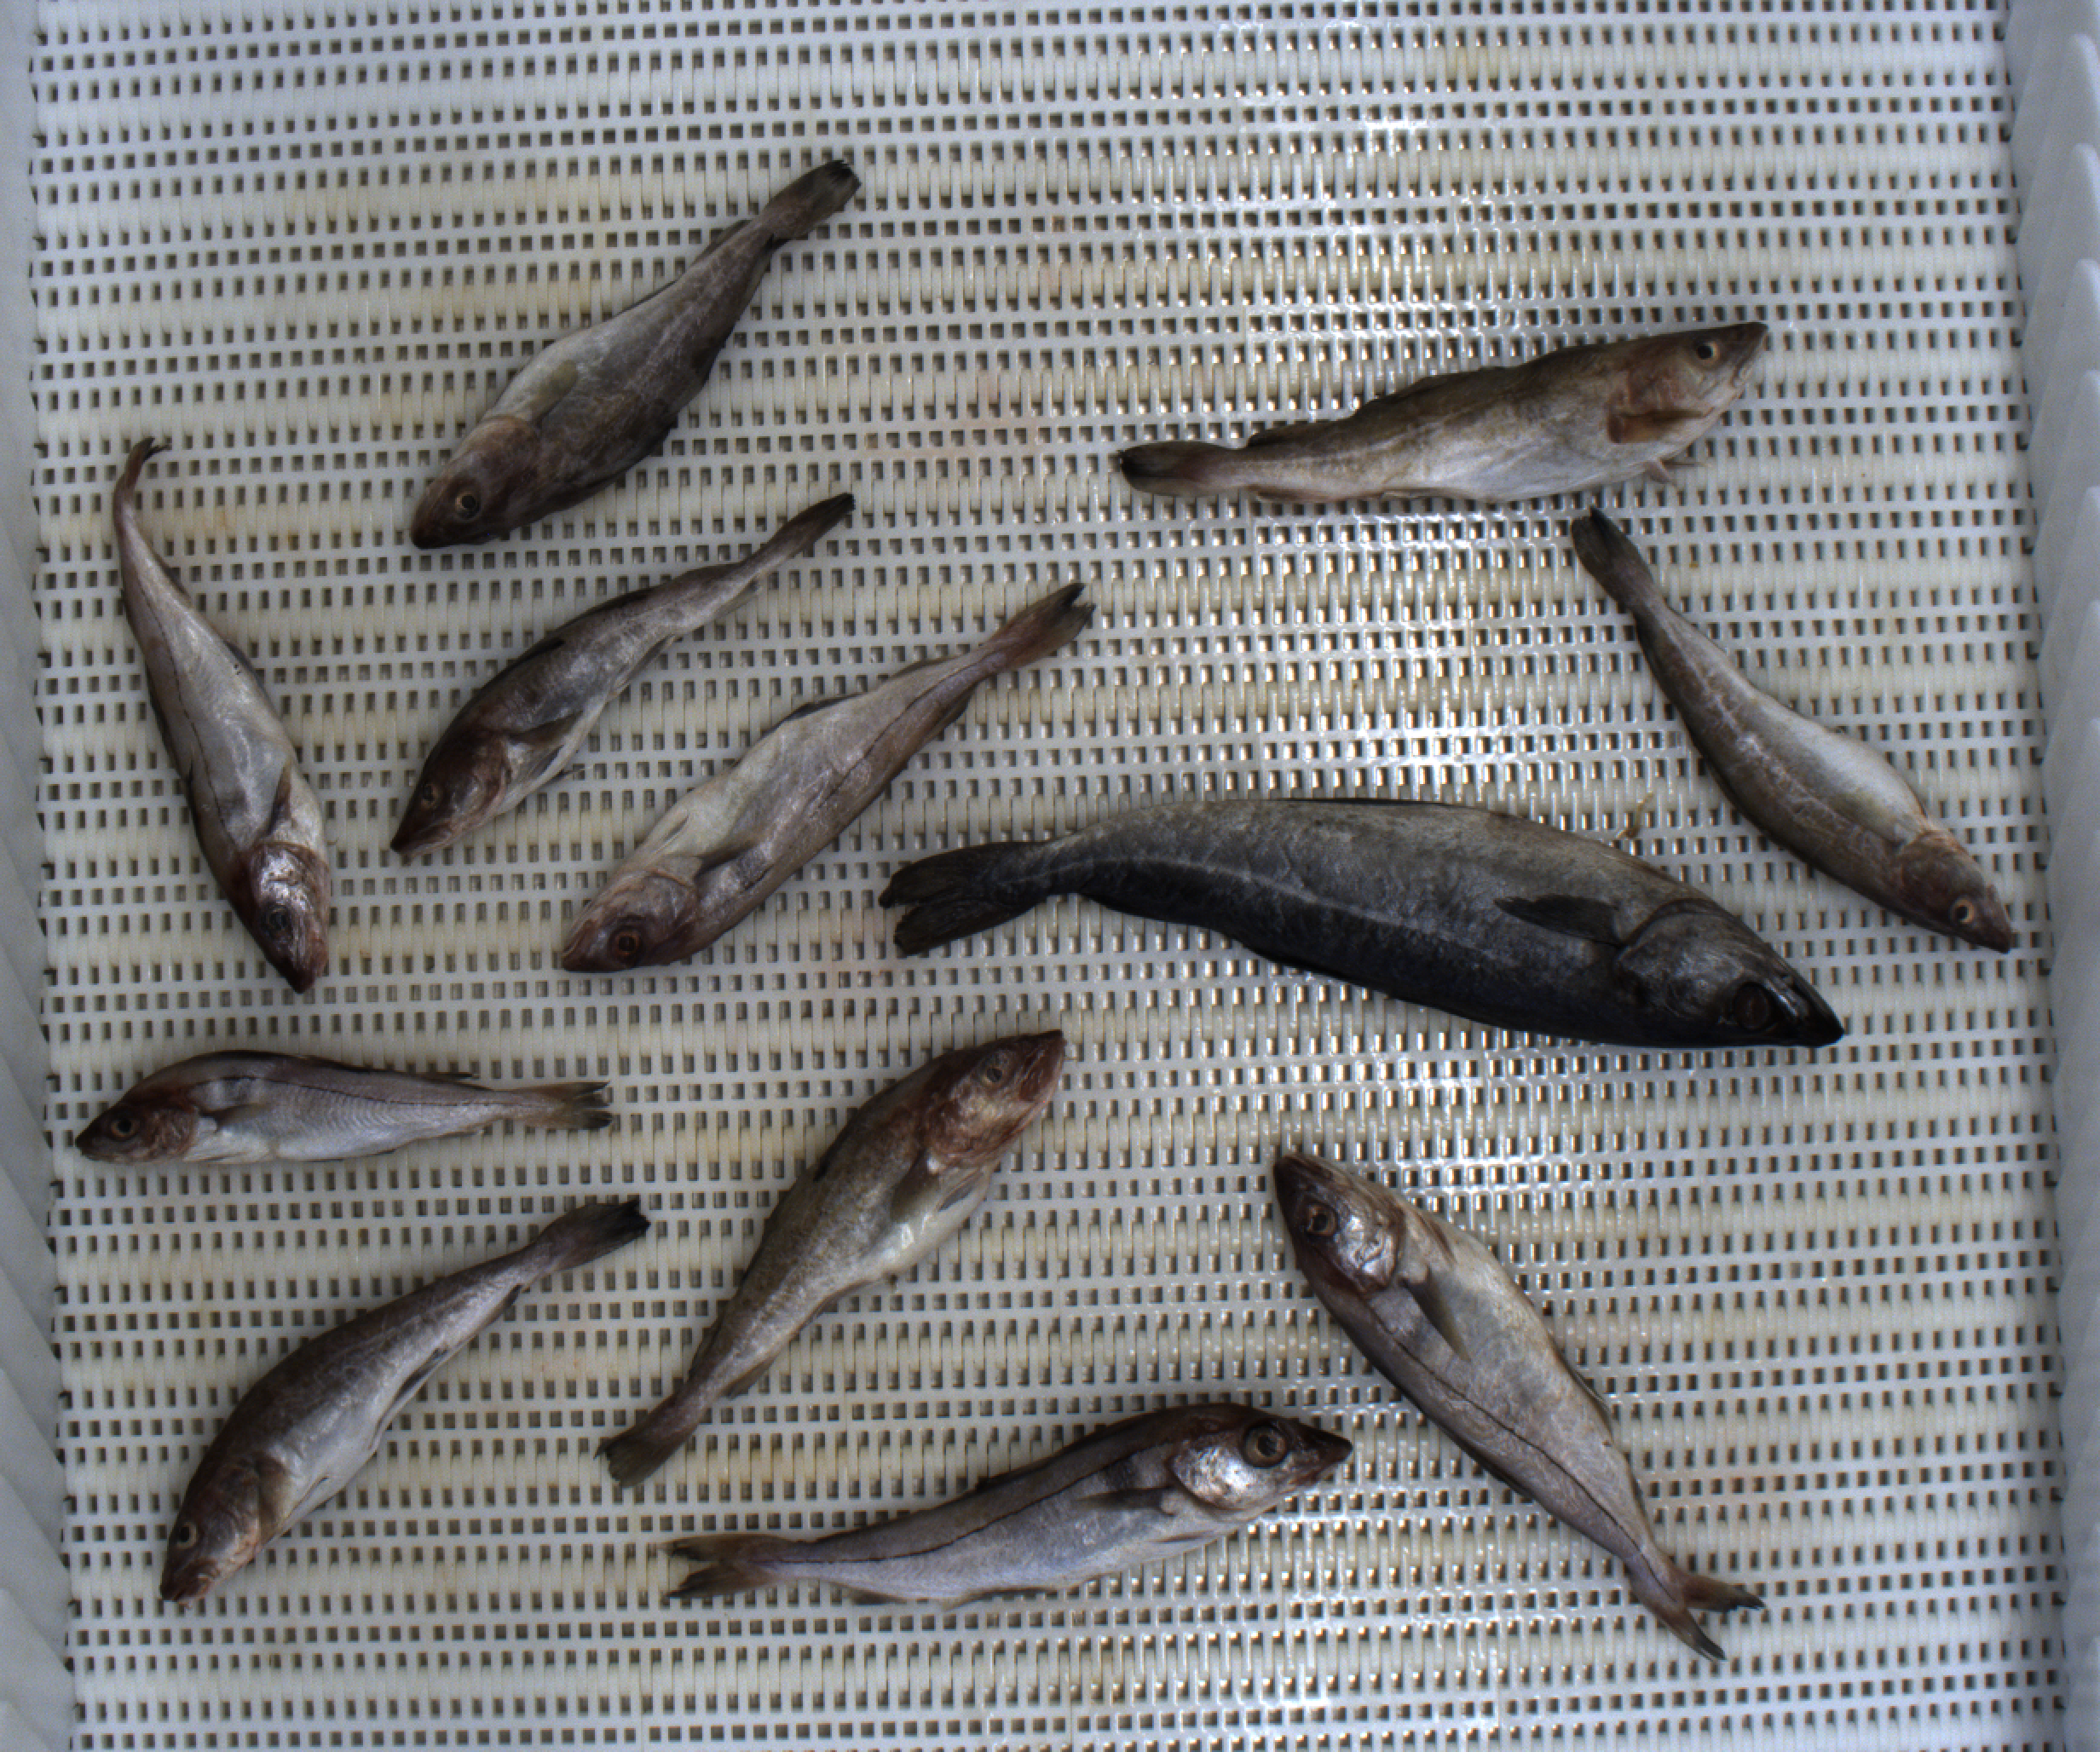
Total fish: 12
Cod: 6
Haddock: 5
Whiting: 0
Hake: 0
Horse mackerel: 0
Saithe: 1
Other: 0